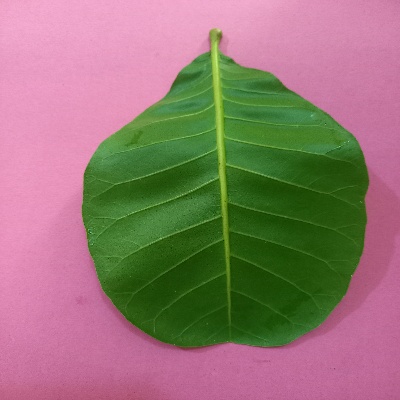
Crop: Cashew
Condition: healthy